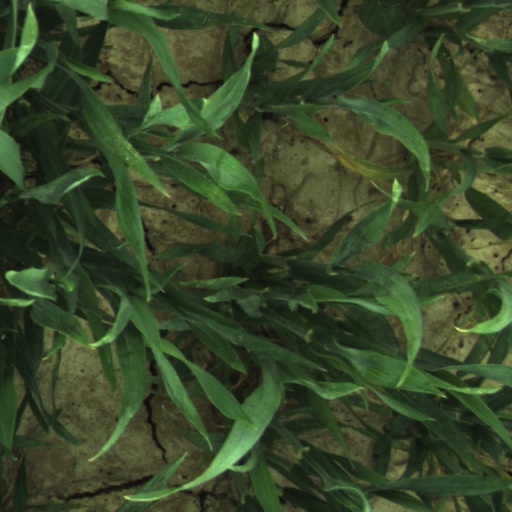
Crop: wheat